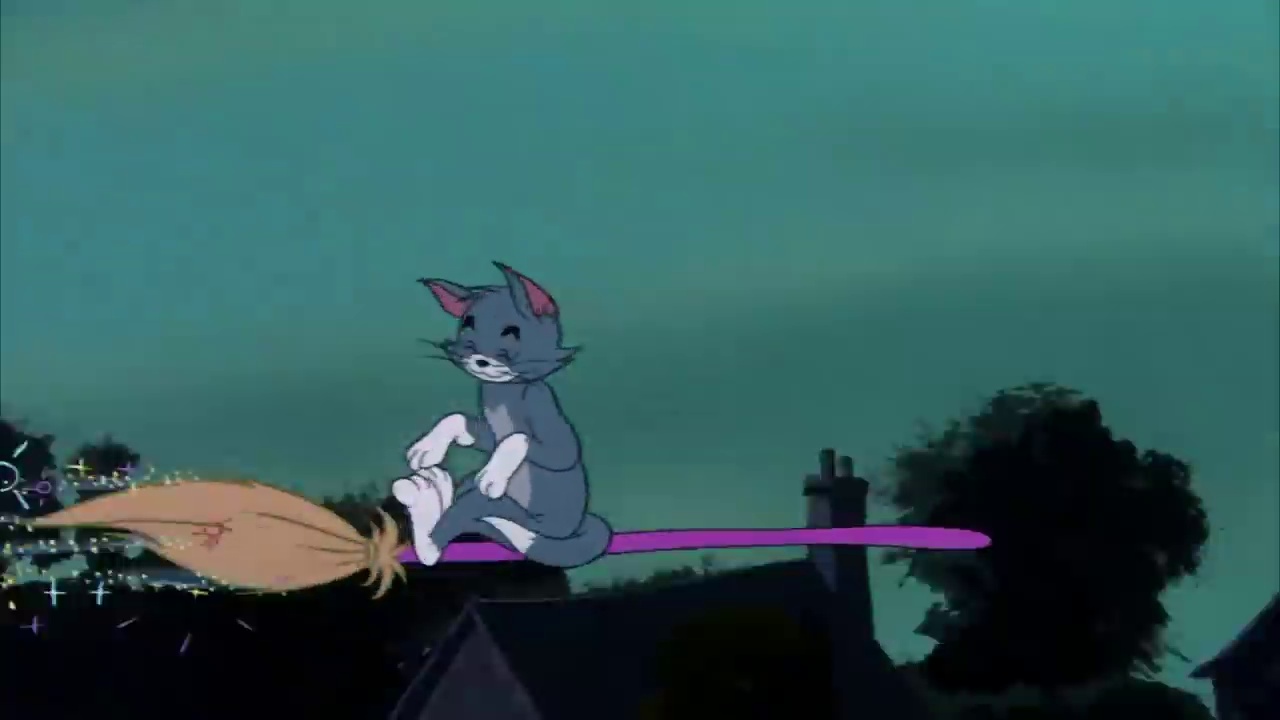
Portrait style: Cartoon Portrait